Rage Against the Machine

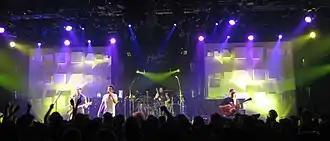
Wilk, Commerford, and Morello performing with Chris Cornell as Audioslave at the Montreux Jazz Festival in 2005

In the wake of the September 11 attacks, the controversial 2001 Clear Channel memorandum contained a long list of what the memo termed "lyrically questionable" songs for the radio, uniquely listing "all" of Rage Against the Machine's songs.